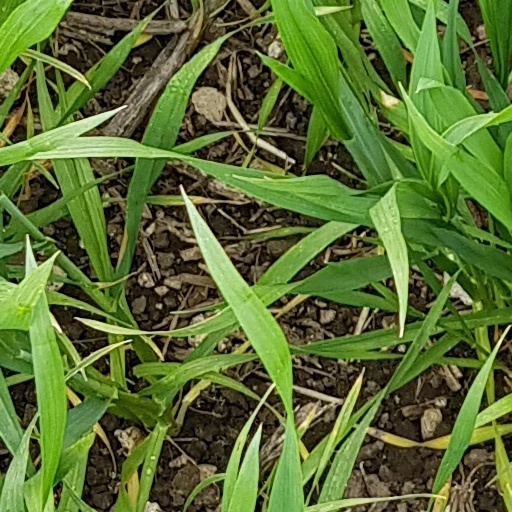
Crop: wheat